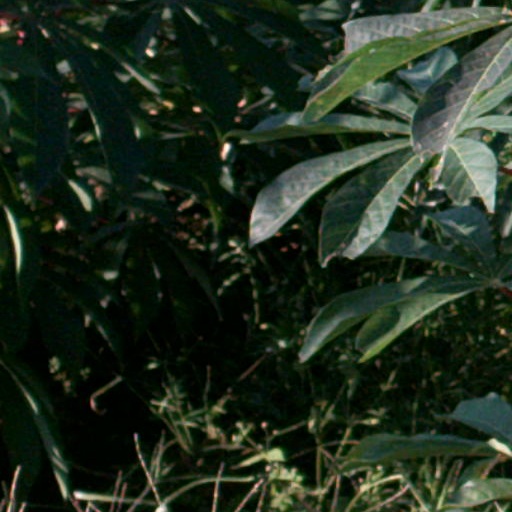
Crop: cassava